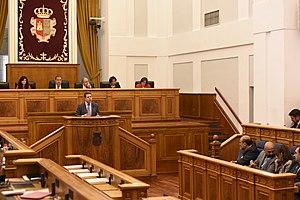
José Bono Martínez [ xoˈse ˈβono maɾˈtines] est un homme d'État espagnol membre du Parti socialiste ouvrier espagnol, né le 14 décembre 1950 à Salobre dans la province d'Albacete.